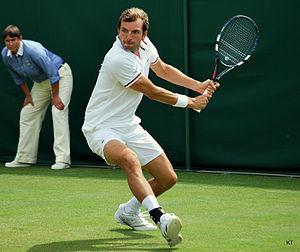
Julien Henry Guy Benneteau-Desgrois, né le 20 décembre 1981 à Bourg-en-Bresse, est un joueur français de tennis, professionnel de 2000 à 2018.